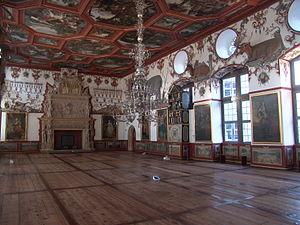
Le château de Weikersheim est un château ayant appartenu à une branche protestante de la famille princière Hohenlohe, jusqu'en 1967, lorsque le prince Constantin de Hohenlohe le vend à l'État du Bade-Wurtemberg, où il se trouve. Son parc est l'un des plus remarquables d'Allemagne.